Anthony Chenevix-Trench

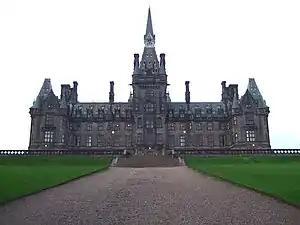
Fettes College was a school of a size better suited to Chenevix-Trench's personal style of leadership; when he arrived it had a tough and austere traditional atmosphere, which he worked to reform.

Despite being so obviously out of his depth, he made some minor and some major reforms. He ended the uniform requirement of smaller boys being marked out by having to wear the much shorter "bumfreezer" Eton Suit, but this was a tiny consolation for the crushing of his cherished goal of ending school uniform at Eton altogether. His reforms of the academic curriculum were colossal, moving Eton from being dominated by classics and catering almost exclusively for boys who had been privately and expensively educated in that field, to a vastly broader curriculum including the establishment of an English department for the first time, as well as introducing proper science teaching. In typical Chenevix-Trench style, these changes were achieved through a lengthy process of vacillation, U-turns, and another half-lie to the provost – massive expenditure was required to fund the new teachers, and even the Classics Department suffering worse than decimation (which contributed to the opposition to Chenevix-Trench) did not make up for it financially. But the consequence was that the school achieved a one-fifth increase in university awards, a "spectacular" increase in O-level and A-level grades, and improved university entrance results.